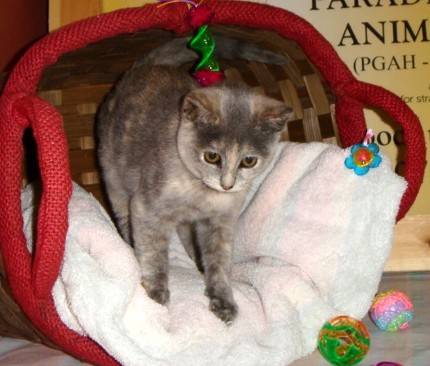
Label: cat